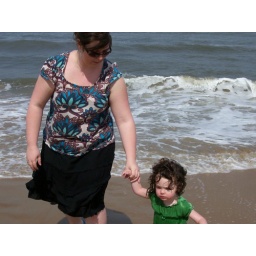
face plant in the water :(